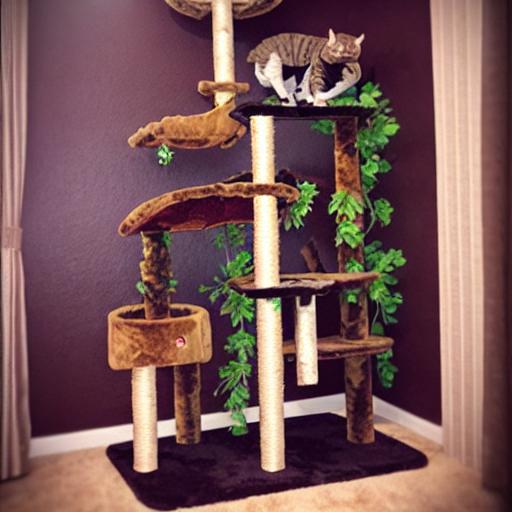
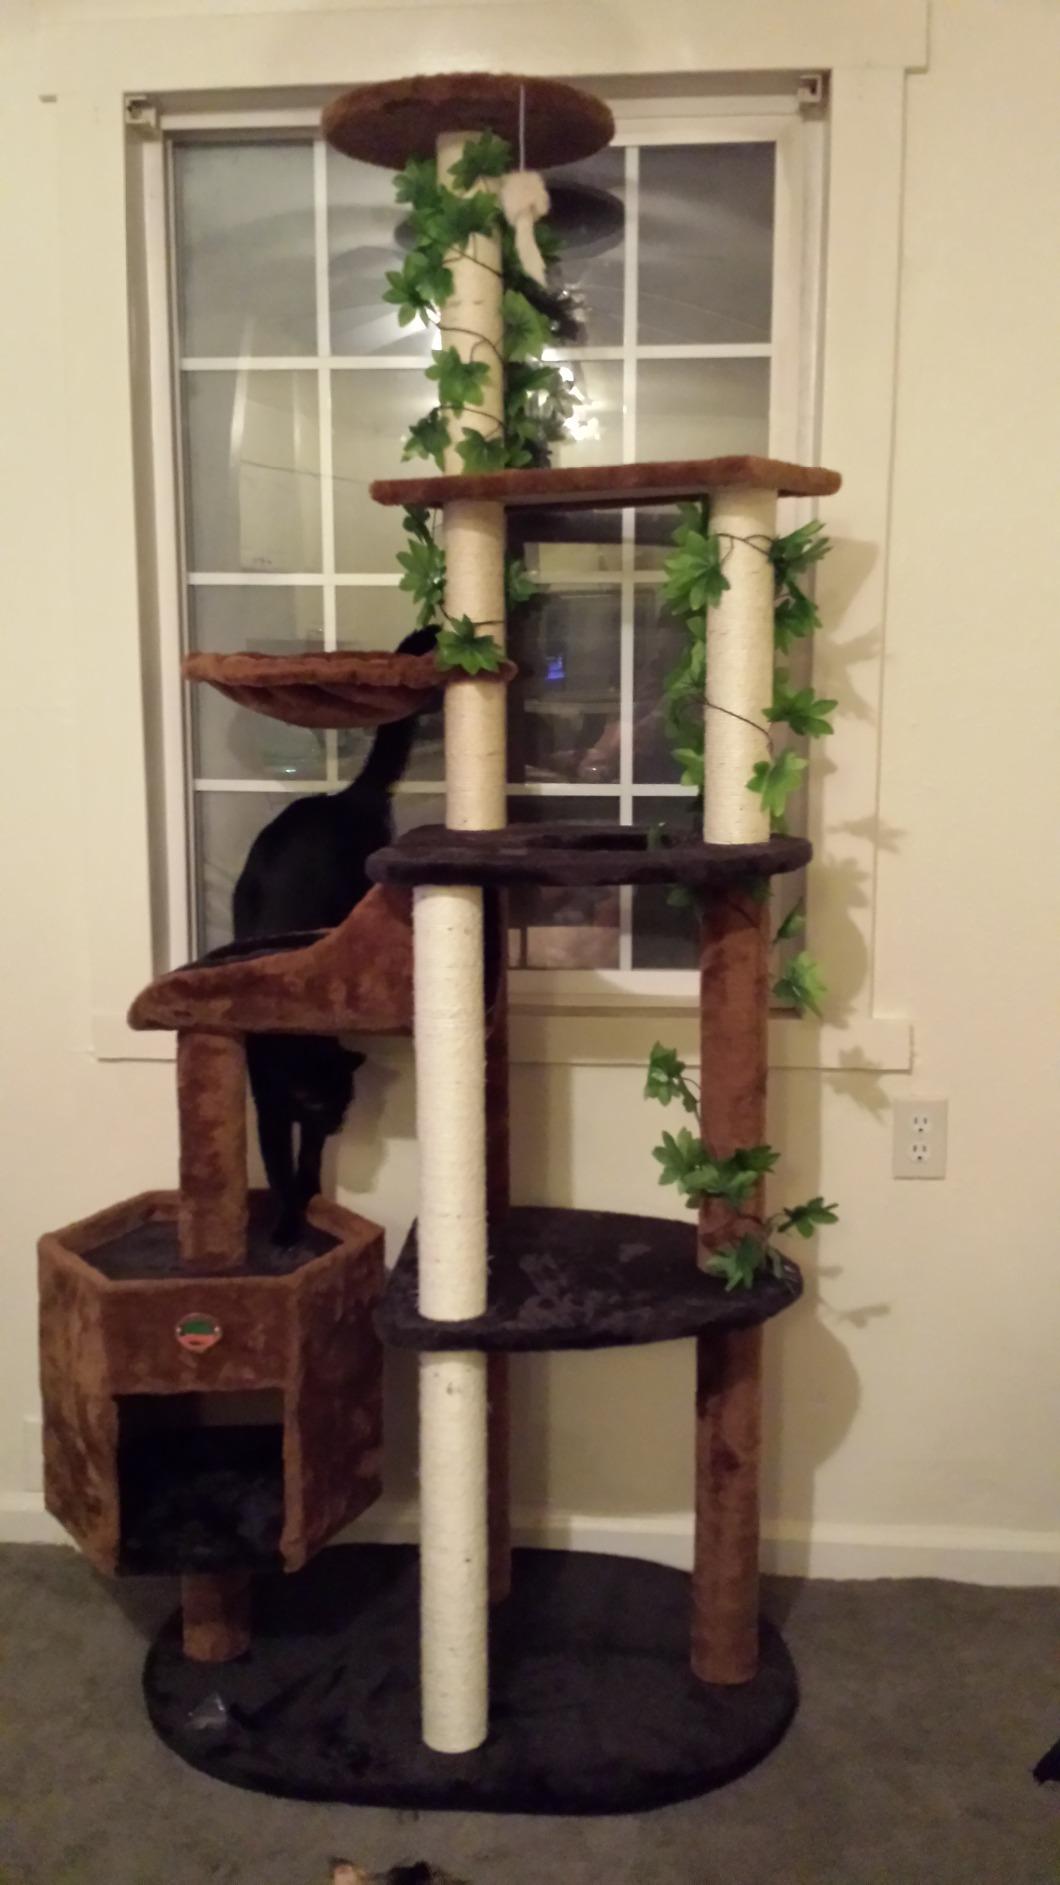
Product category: items_cat tree
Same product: no